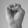
ASL letter: E